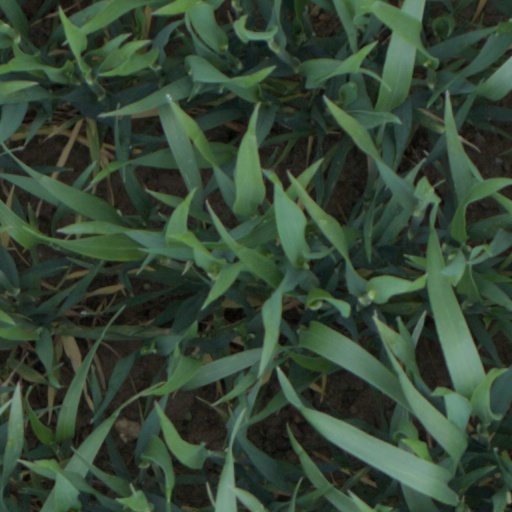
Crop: wheat